Donald Shively

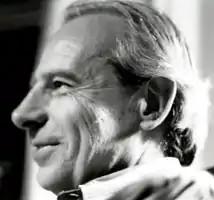
Donald Shively

Donald Howard Shively (May 11, 1921 – August 13, 2005) was an American academic, historian, Japanologist, author and professor emeritus of East Asian Languages and Cultures at the University of California, Berkeley. He was a leader of Japan studies in the United States.